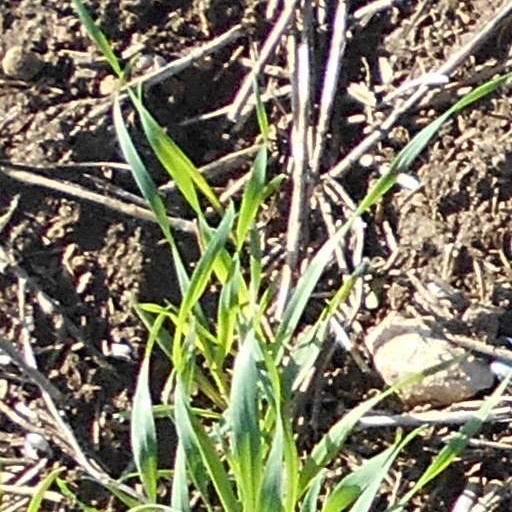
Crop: wheat